William Dunlap Simpson

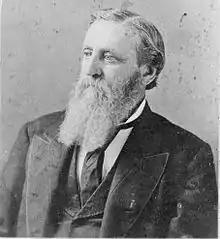

William Dunlap Simpson (October 27, 1823December 26, 1890) was the 78th governor of South Carolina from February 26, 1879, when the previous governor, Wade Hampton, resigned to take his seat in the U.S. Senate, until 1880. That year Simpson resigned to become Chief Justice of the South Carolina Supreme Court.